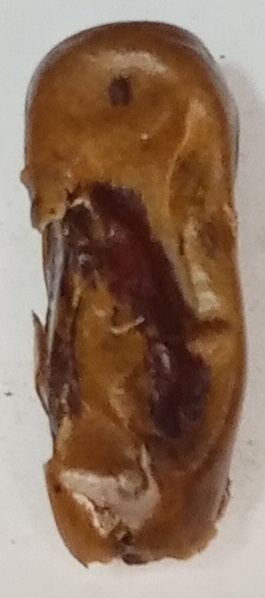
Variety: gajar
Size: small
Grade: grade-3